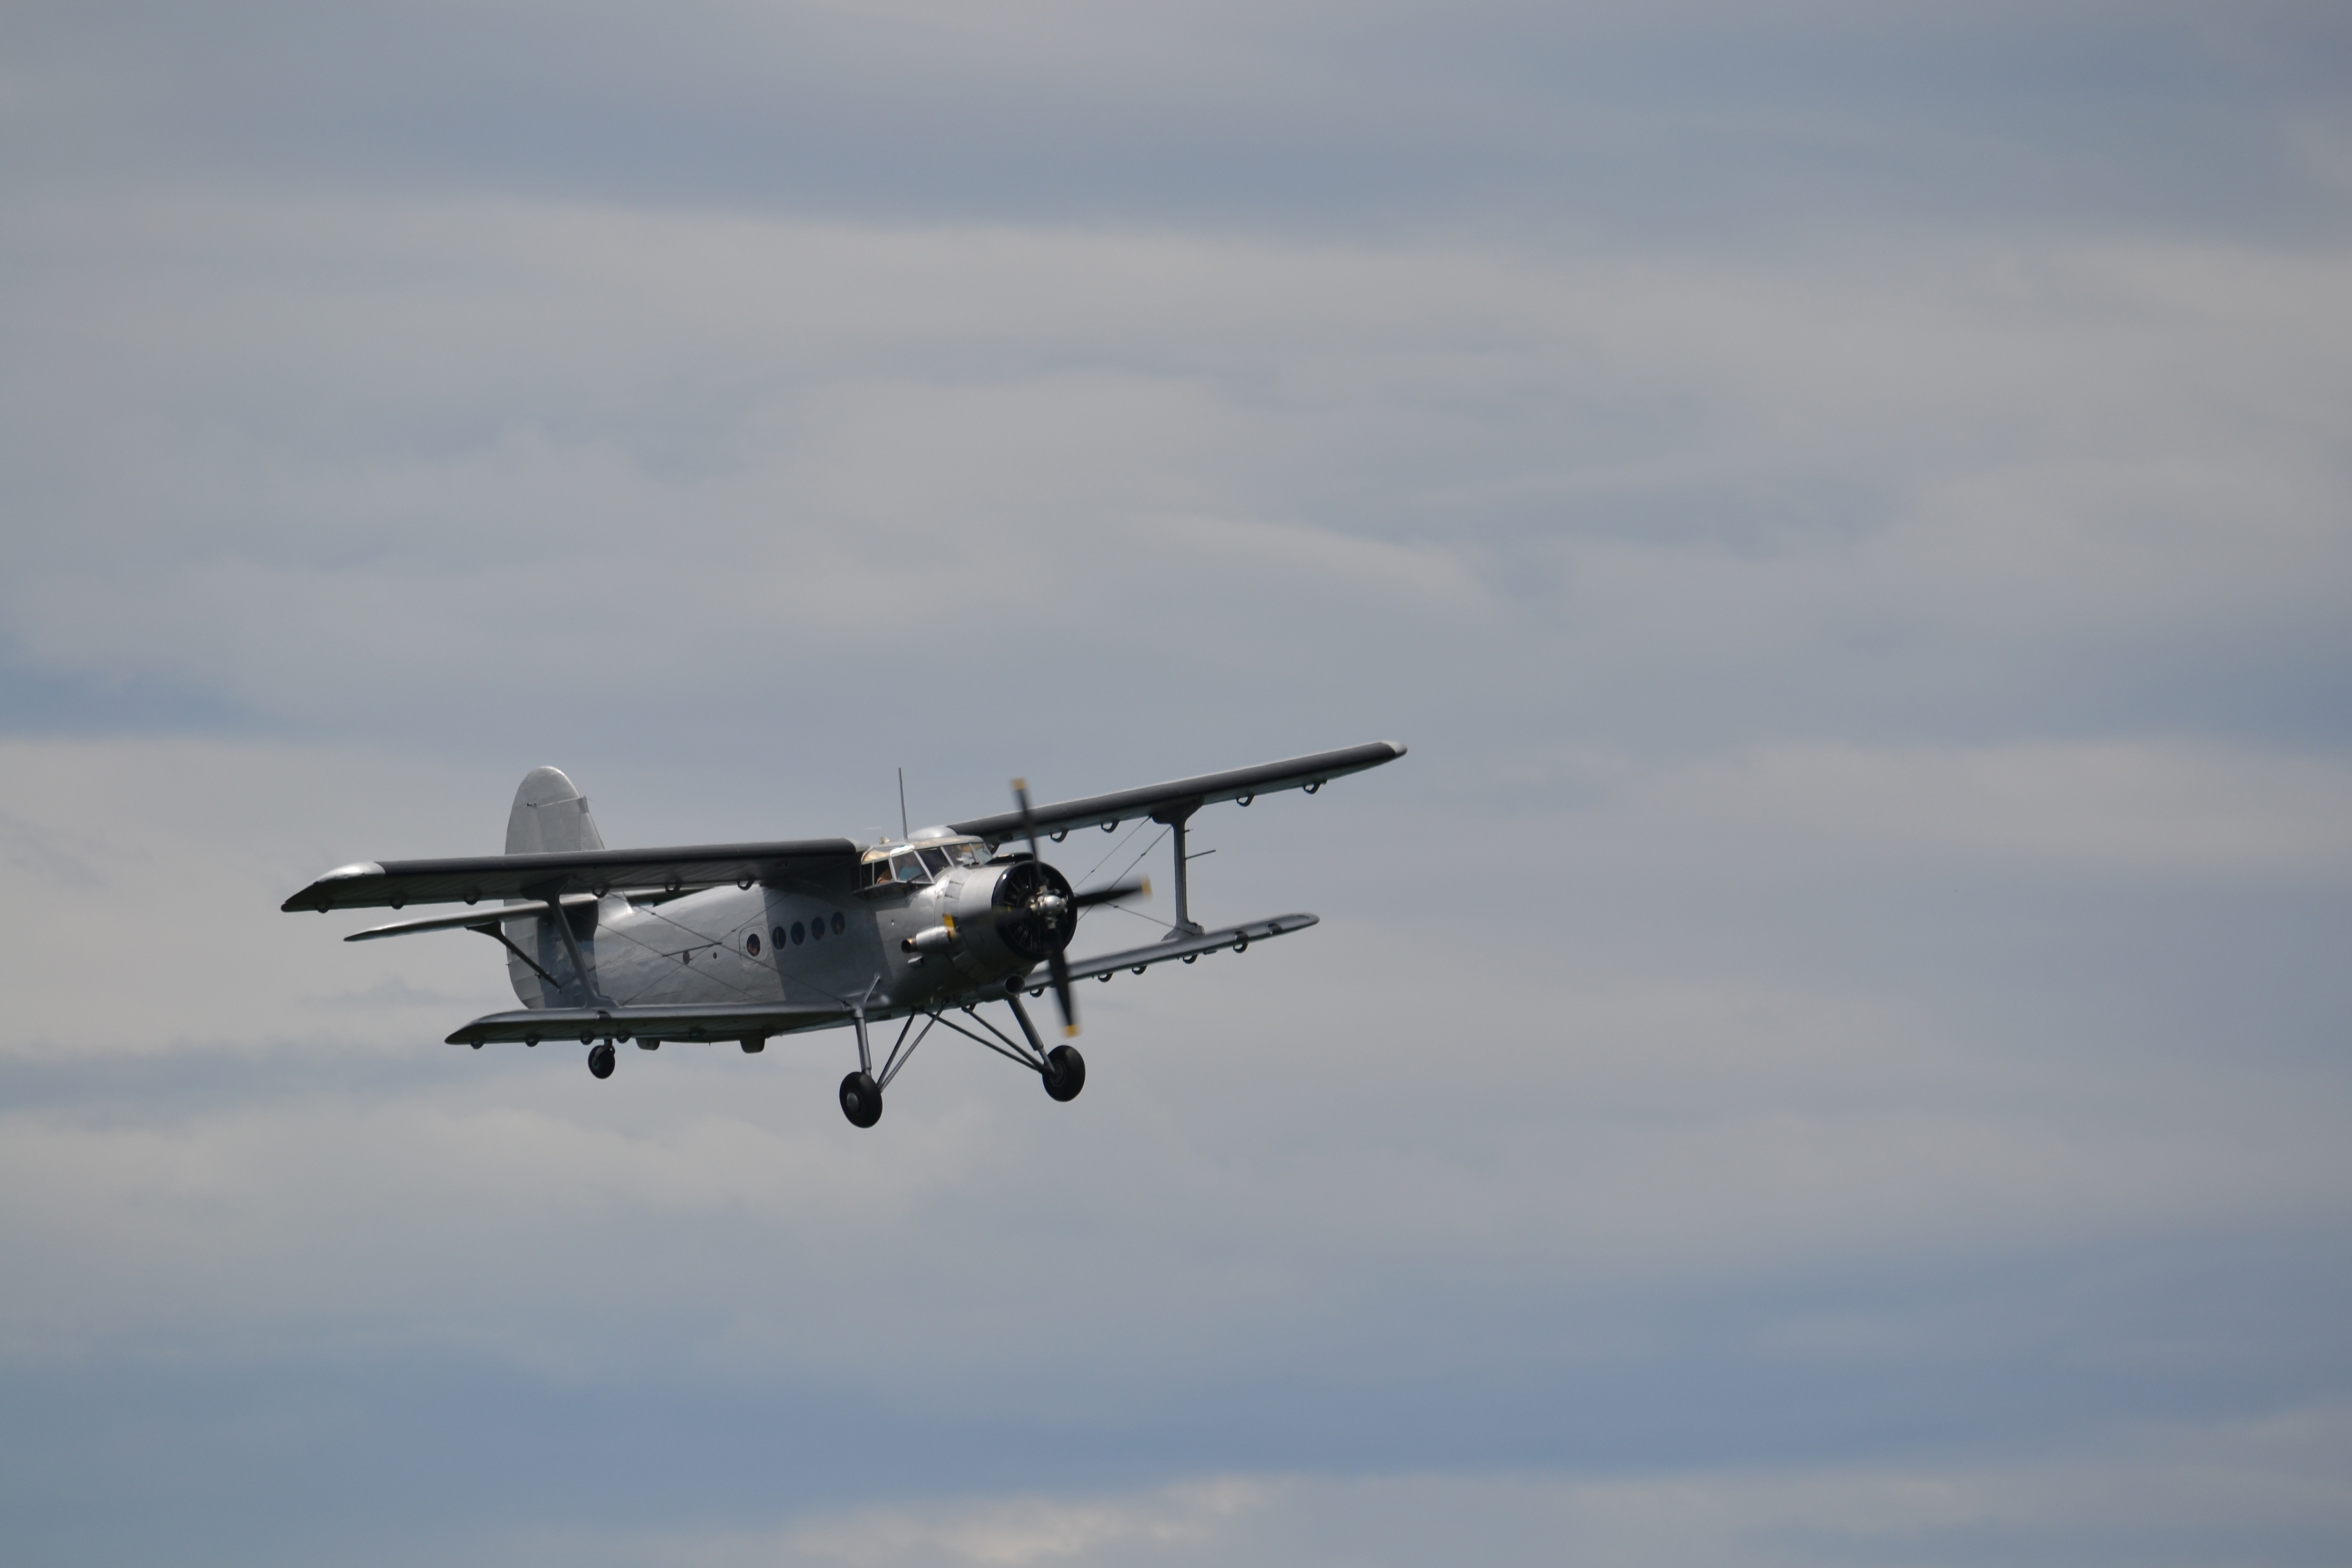
wing, airplane, aircraft, vehicle, airline, aviation, flight, helicopter, oldtimer, biplane, flyer, takeoff, antonov, propeller plane, air show, double decker, light aircraft, air force, atmosphere of earth, aircraft engine